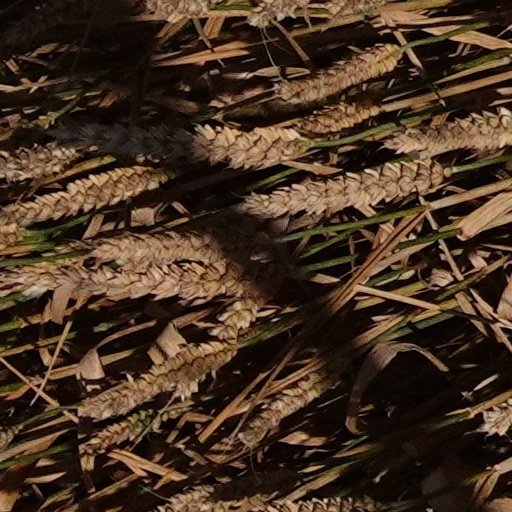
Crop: wheat